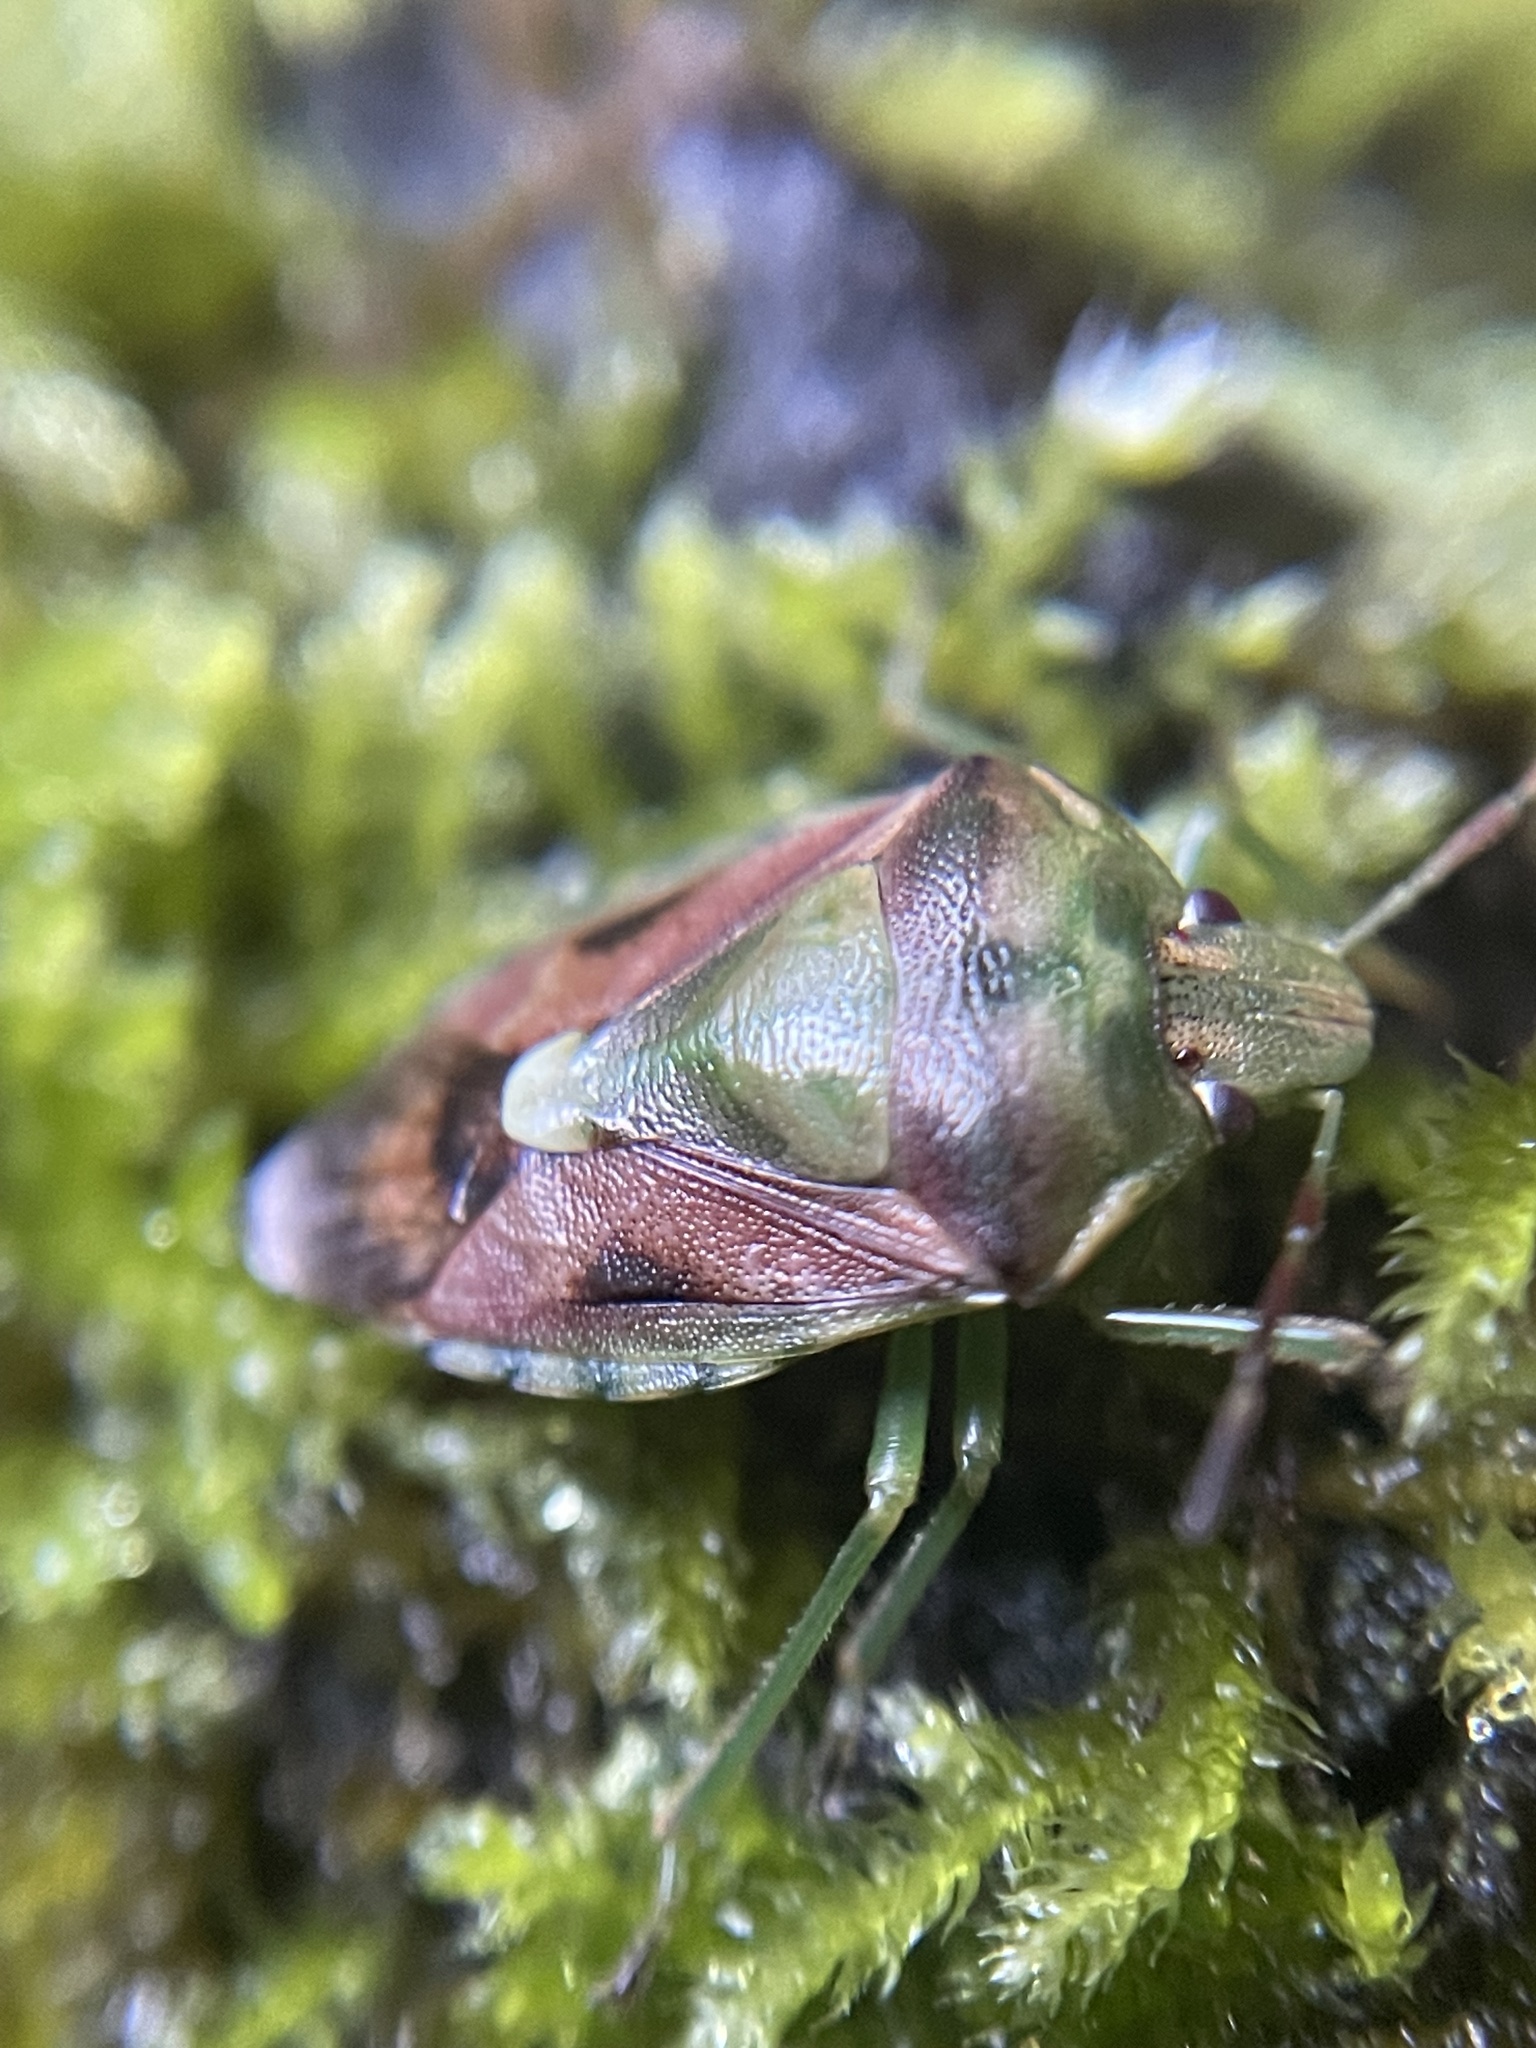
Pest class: stink_bug